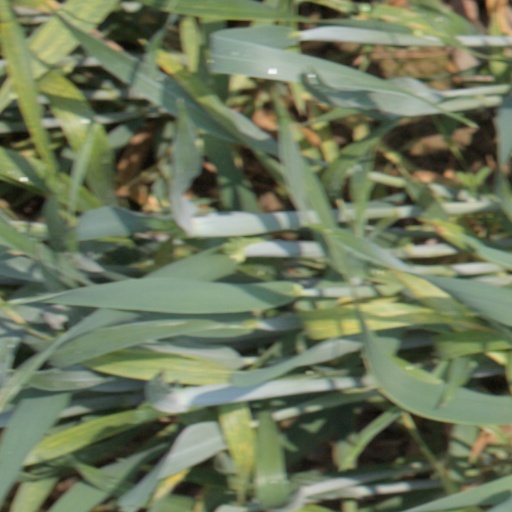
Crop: wheat